Navigator

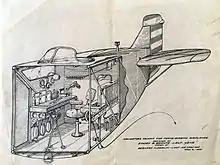
Navigators cockpit 1928

In military aviation, navigators are still actively trained and licensed in some present day air forces, as electronic navigation aids cannot be assumed to be operational during wartime. In the world's air forces, modern navigators are frequently tasked with weapons and defensive systems operations, along with co-pilot duties such as flight planning and fuel management, depending on the type, model and series of aircraft. In the U.S. Air Force, the aeronautical rating of navigator has been augmented by addition of the combat systems officer, while in the U.S. Navy and U.S. Marine Corps, those officers formerly called navigators, tactical systems officers, or naval aviation observers have been known as naval flight officers since the mid-1960s. USAF navigators/combat systems officers and USN/USMC naval flight officers must be basic mission qualified in their aircraft, or fly with an instructor navigator or instructor NFO to provide the necessary training for their duties.